Tsurushi Station

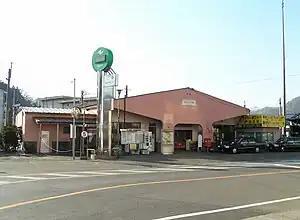
Tsurushi Station February 2006

is a railway station on the Fujikyuko Line in the city of Tsuru, Yamanashi, Japan, operated by Fuji Kyuko (Fujikyu). The station is at an altitude of 467 metres.